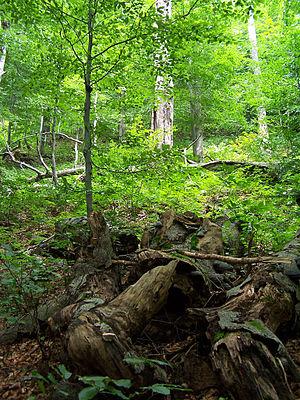
Le Hêtre commun, Fagus sylvatica, couramment désigné simplement comme le hêtre est une espèce d'arbres à feuilles caduques, indigène d'Europe, appartenant à la famille des Fagaceae, tout comme le chêne et le châtaignier.